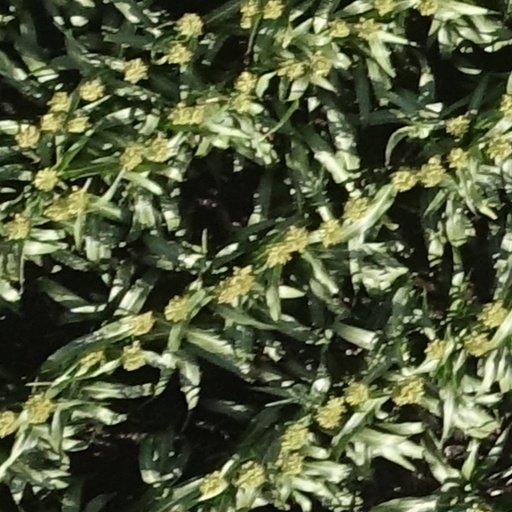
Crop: sorghum